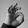
ASL letter: F